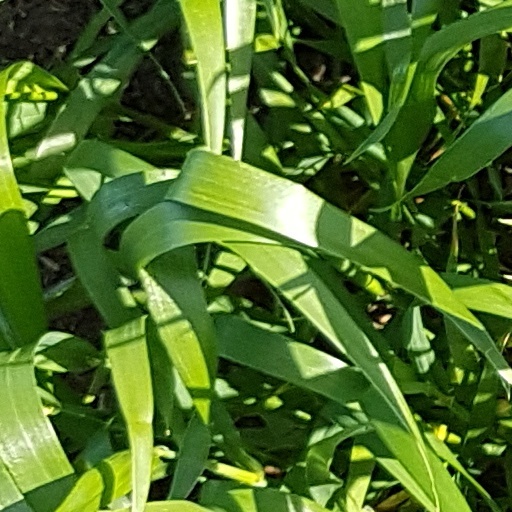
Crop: wheat